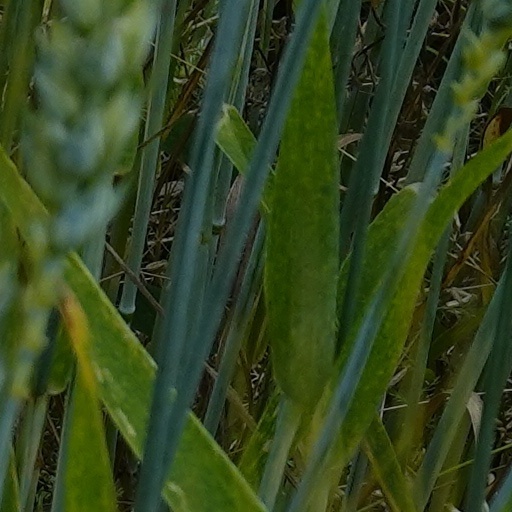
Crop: wheat